Mustafa Shokay

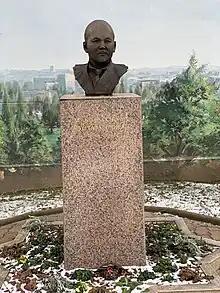
Monument to Mustafa Shokay in Nogent-sur-Marne, France

On 10 December 1917 the project of creating autonomy was submitted. On the 4th Congress in Turkestan, Turkestan autonomy, known as the Kokand Autonomy. After overthrowing the Russian Provisional Government was declared in Petrograd during the armed uprising on 25 October, the Bolsheviks carried out popular measures for the people in the election-Russian Constituent Assembly of Russia. But in election 12 November 1917 the Bolsheviks received only 23.9% of the vote against 40.4% for the Right Socialist-Revolutionaries.